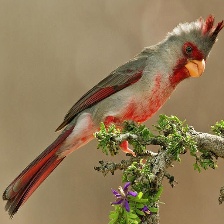
Species: PYRRHULOXIA
Scientific name: CARDINALIS SINUATUS